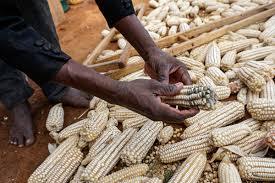
Shughuli ya uvunaji wa mahindi unaonyeshwa wazi huku mkono wa mkulima ikiwa inashughulikia kuchambua maganda ya mahindi yaliyokusanya. Mkulima ameketi katikati ya rundo kubwa la mahindi.